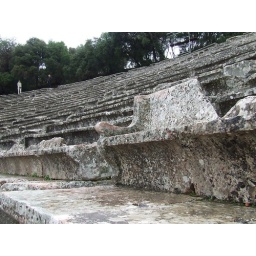
The box seat back and arm rests looked thoroughly modern in design.